Norman Zammitt

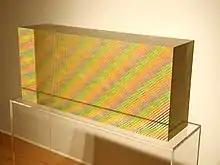
"Caugnawaga II", 1966

Eventually Zammitt laminated thicker sheets to create a solid piece, overlapping patterned images of transparent pigment embedding the image in a common space, color three-dimensionally mixing in space. He pioneered methods of cutting, polishing and bubble free lamination innovating a solution to the then crude process of plastic cutting, not only enabling him to make these sculptures but "educated" some in the plastics industry. He shared his findings with his fellow plastics artists. In this series, he produced 26 works.